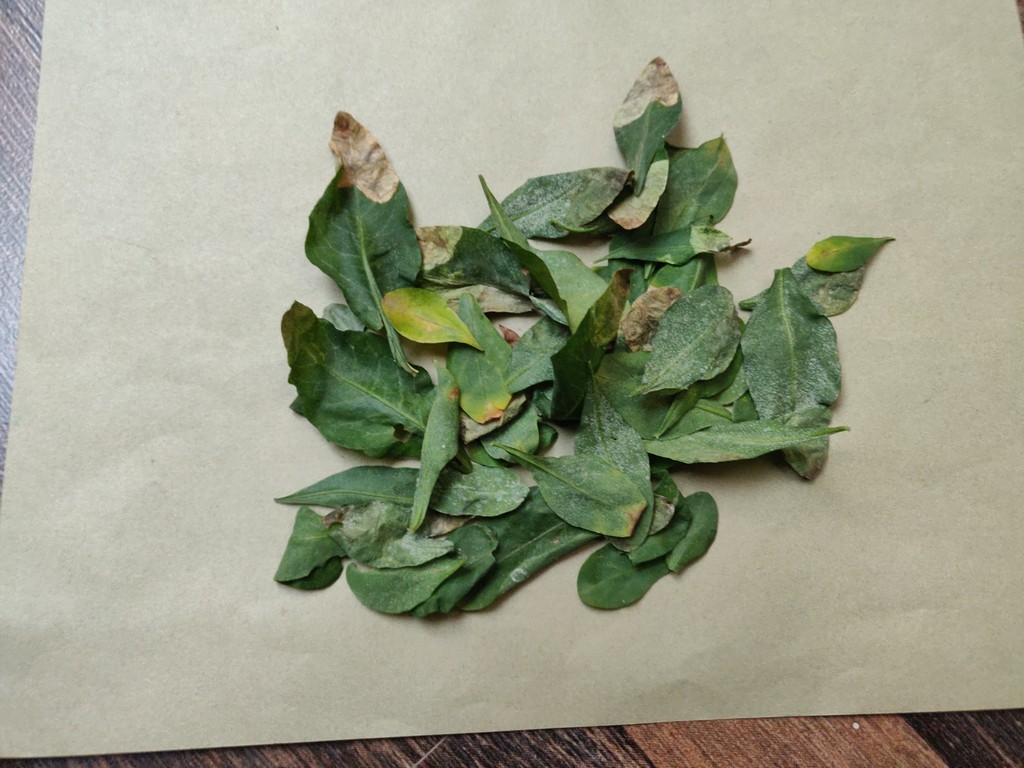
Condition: Unhealthy
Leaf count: multiple
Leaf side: unknown